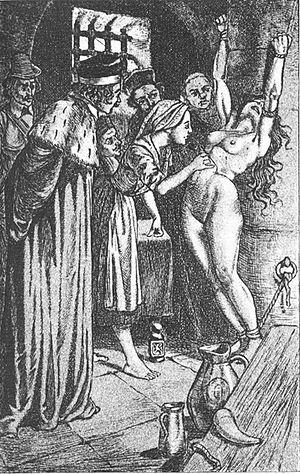
Summis desiderantes affectibus est une bulle promulguée par le pape Innocent VIII le 5 décembre 1484.